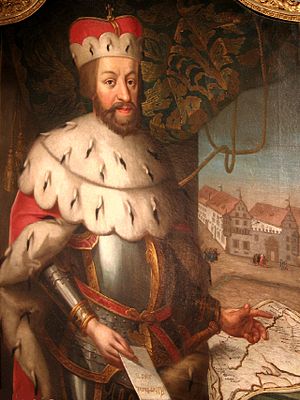
Albrecht 6. af Østrig / Liv
Albrecht VI.
Albrecht VI. var hertug af Østrig og tilhørte Habsburg-slægten.